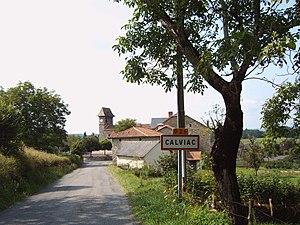
Calviac est une ancienne commune française située dans le département du Lot, en région Occitanie, devenue, le 1ᵉʳ janvier 2016, une commune déléguée de la commune nouvelle de Sousceyrac-en-Quercy. Elle est entourée d'une multitude d'agriculteurs cultivant le maïs, le raisin ou le tabac. Au pied de celle-ci passe la Dordogne.